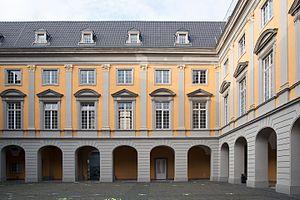
Carlo Farina, né vers 1600 à Mantoue et mort fin juillet 1639 à Vienne, est un violoniste et compositeur italien précurseur de la musique baroque.